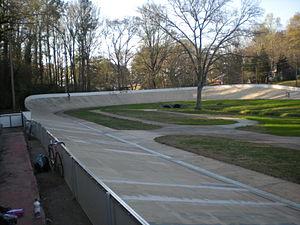
Californie